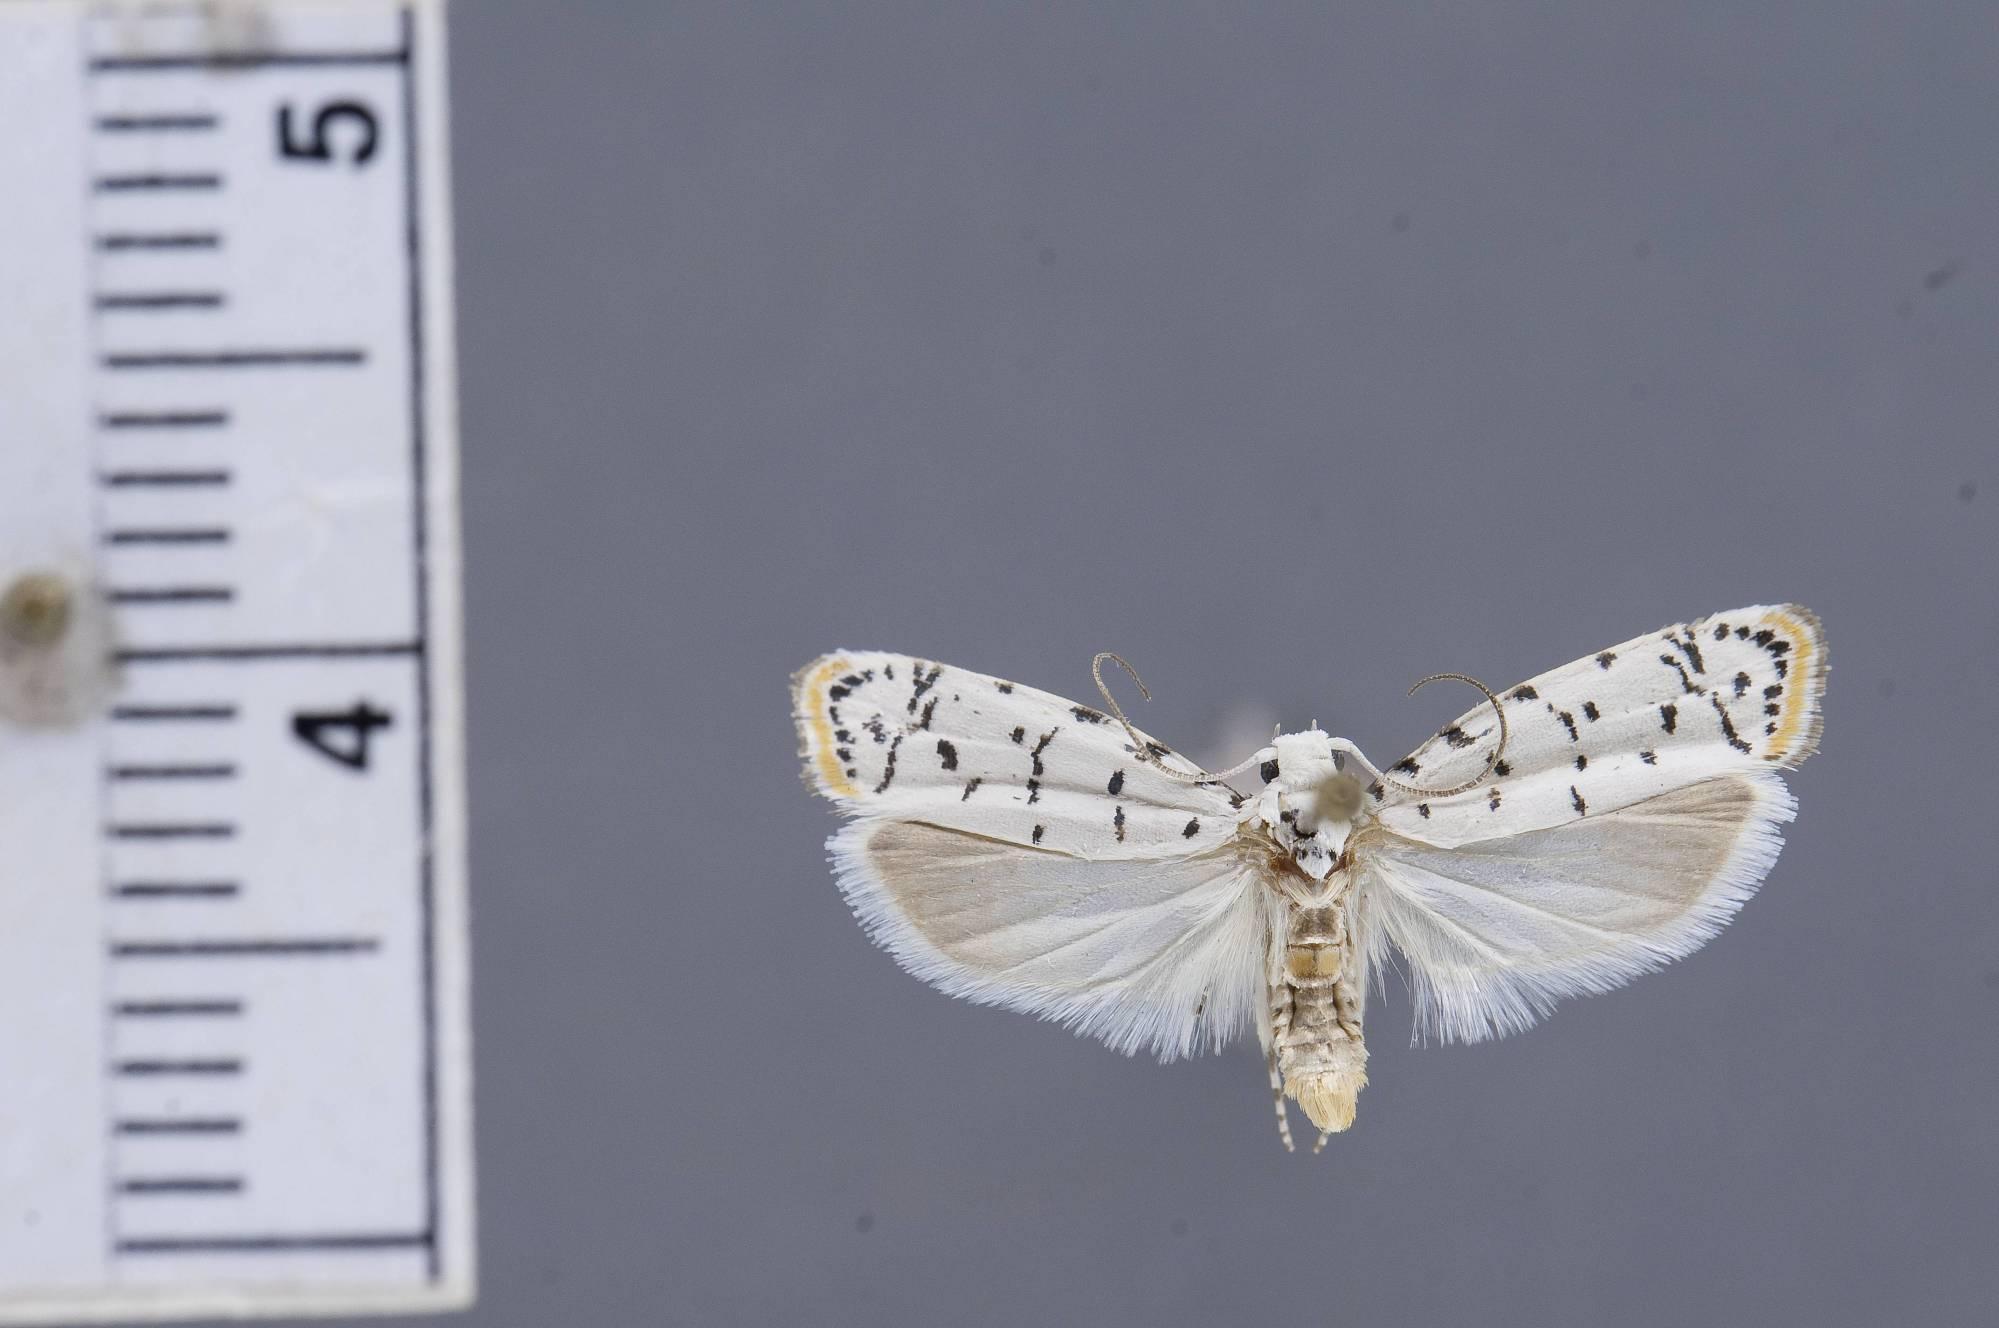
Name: Ethmia davisella
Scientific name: Ethmia davisella Powell, 1973
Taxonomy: Animalia, Arthropoda, Insecta, Lepidoptera, Glossata, Depressariidae, Ethmiinae
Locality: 6 mi S of Ciudad Victoria, 1050', Tamaulipas, Mexico
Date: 6 Aug 1963